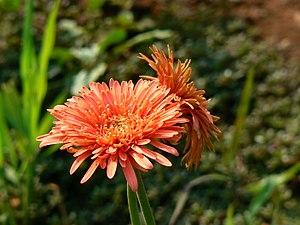
Antoni Rehman alias Anton Rehman né le 13 mai 1840 à Cracovie, mort le 13 janvier 1917 à Lemberg, royaume de Galicie et de Lodomérie, est un géographe, géomorphologue, botaniste et explorateur polonais. Il a publié principalement dans des revues allemandes. En Autriche, il est considéré comme un botaniste autrichien car la Galice faisait à l'époque partie de l'Empire austro-hongrois.